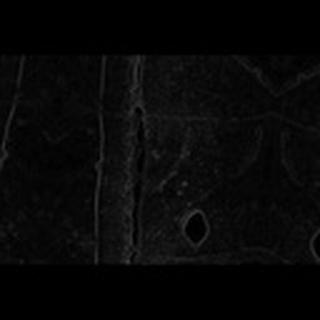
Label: cotton_army_worm